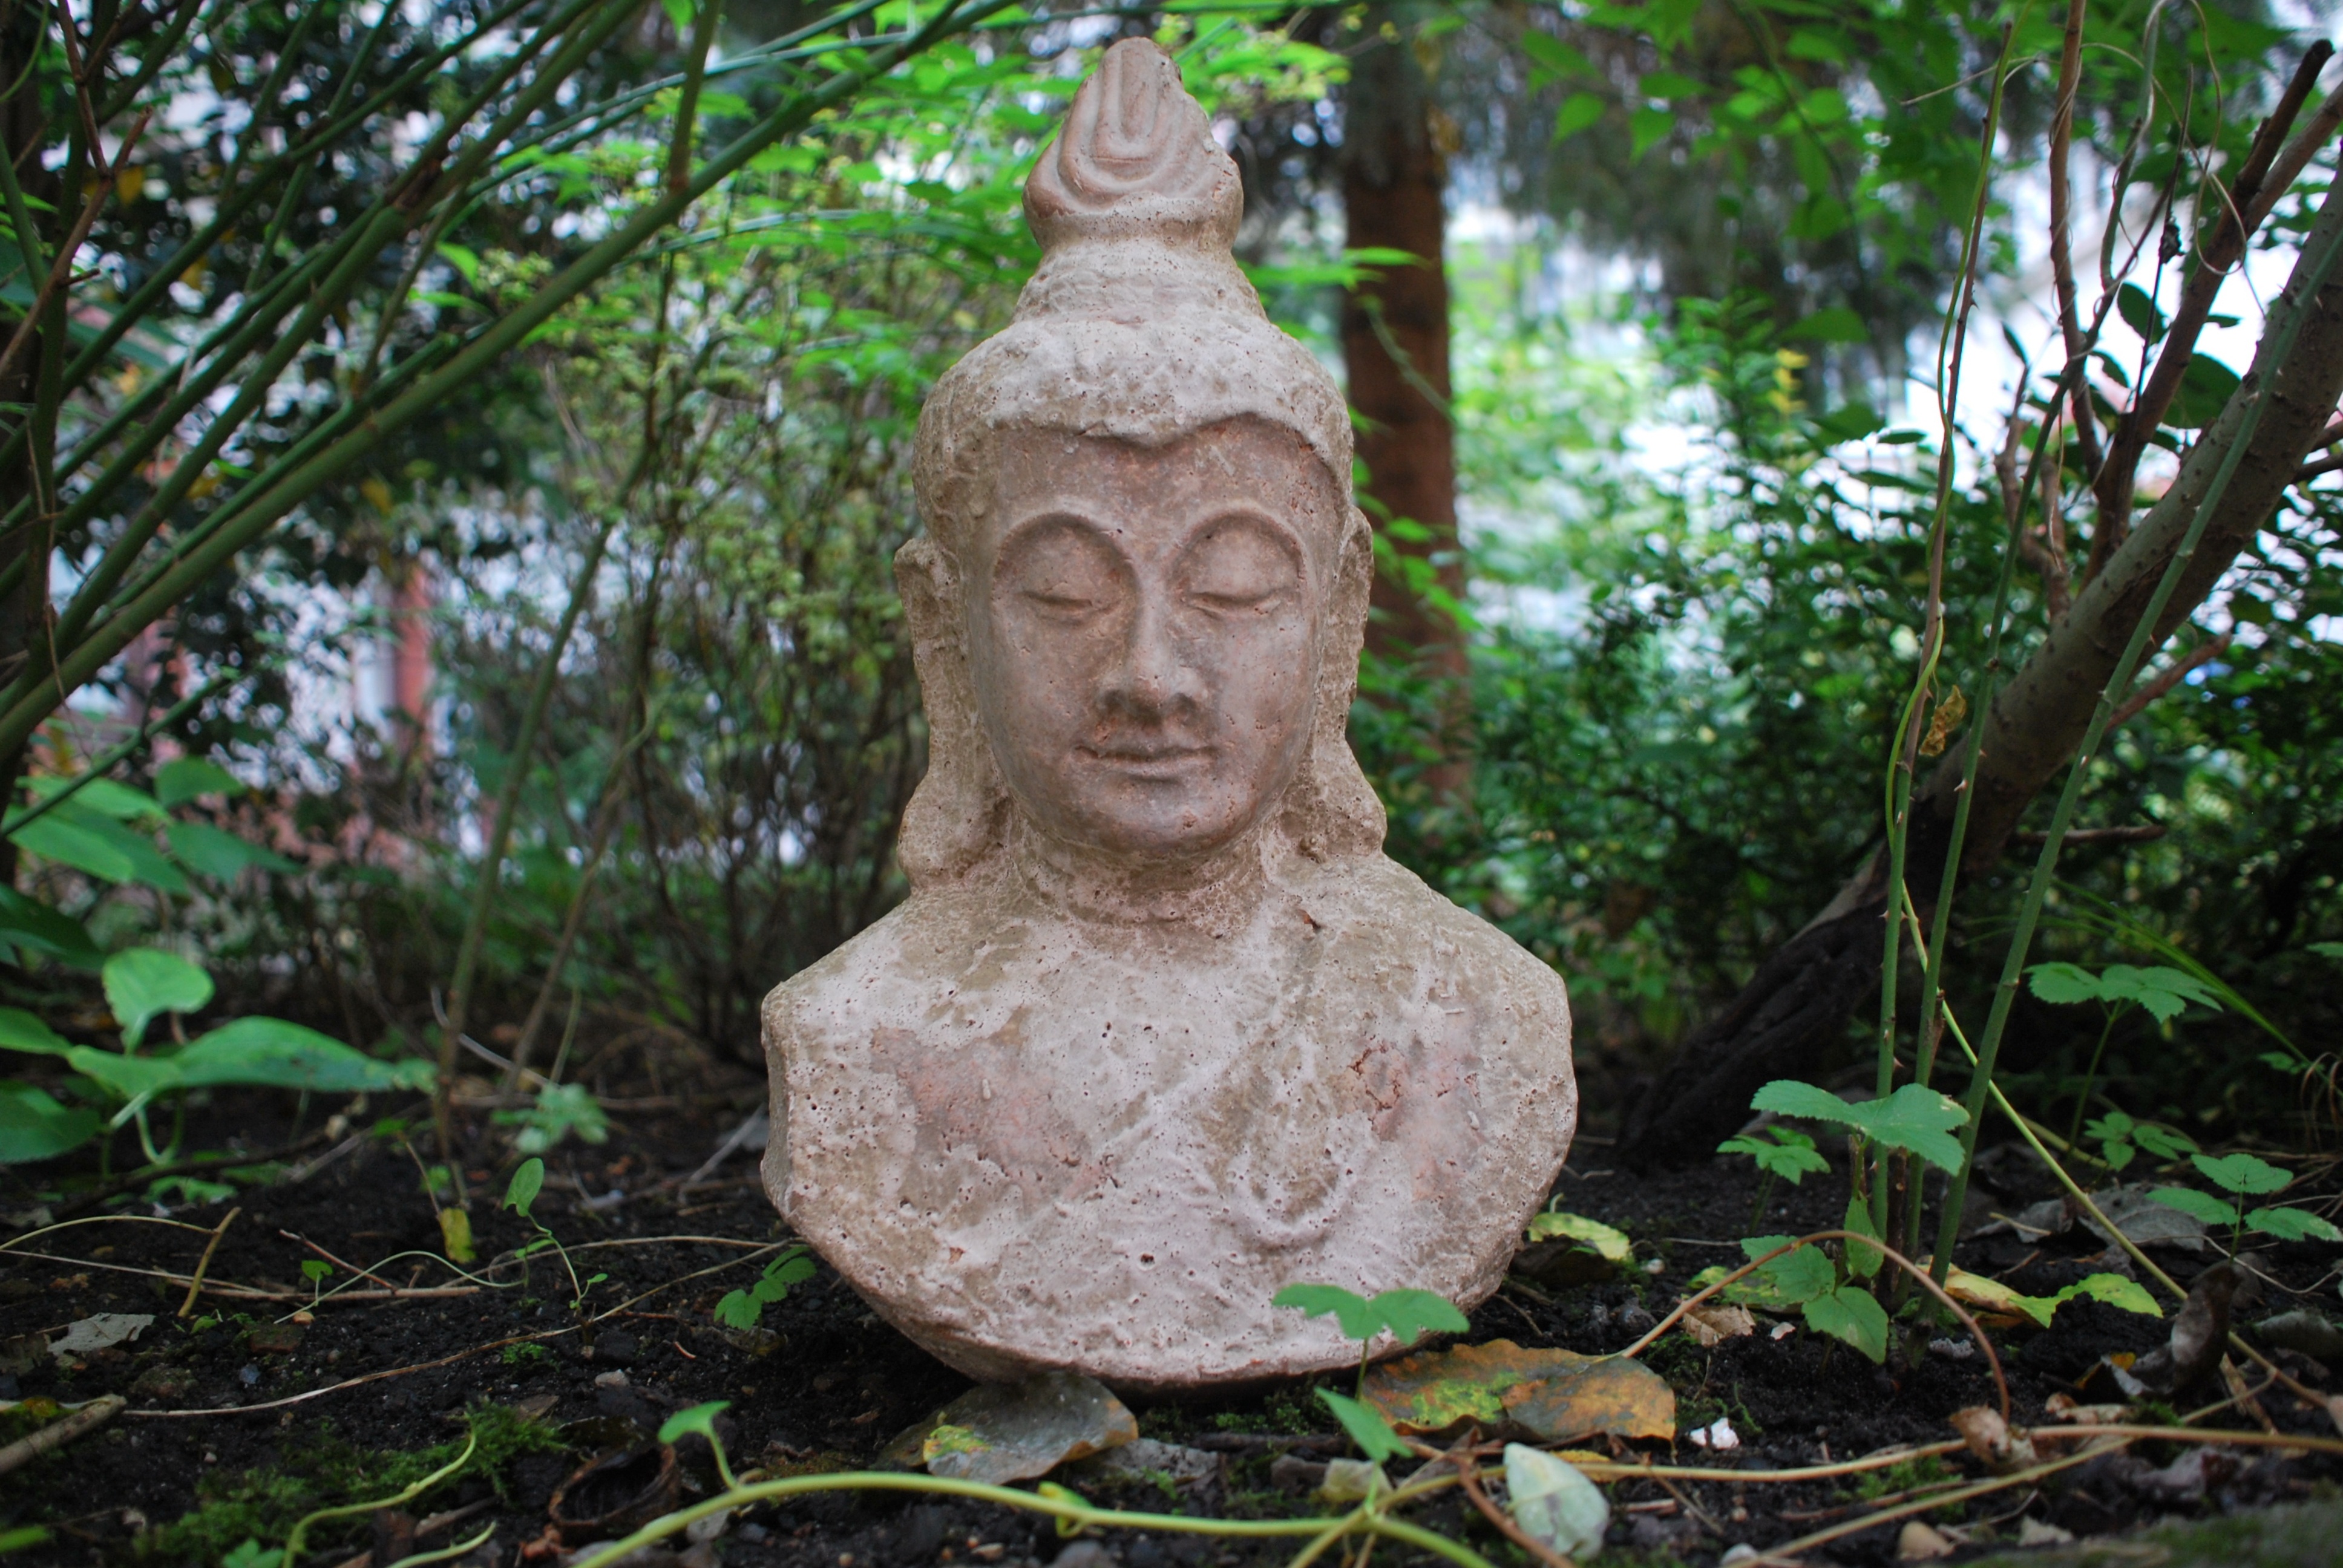
monument, statue, jungle, religion, asia, garden, sculpture, art, meditation, head, carving, woodland, stone figure, buddha figure, eastern religion